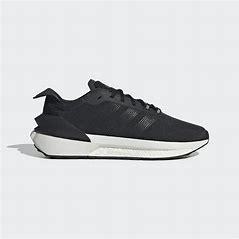
Brand: Adidas
Model: Avryn